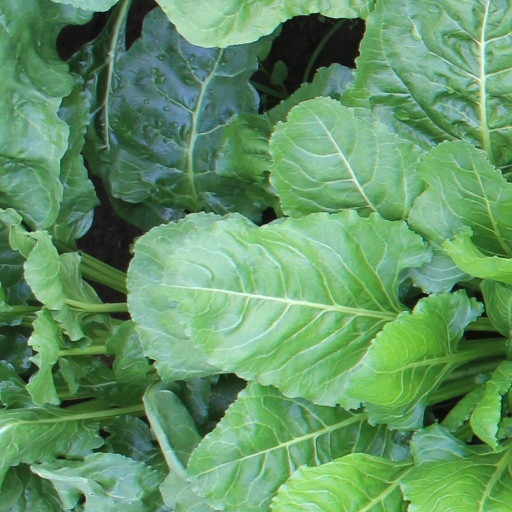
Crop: sugar beet